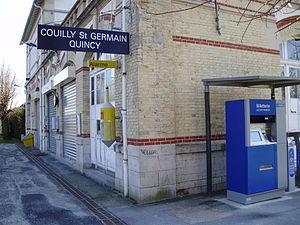
Gare de Couilly - Saint-Germain - Quincy, panneau et distributeur de billets, Seine-et-Marne, France